Cottam power stations

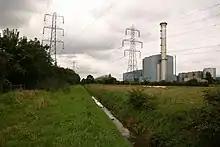
Cottam Development Centre in August 2007

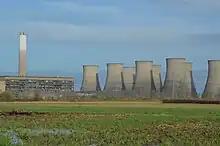
Cottam power station viewed months after the demolition of the turbine hall. Severed pipes can be seen protruding from the main building.

The Cottam Development Centre is a 400 MW combined cycle gas turbine (CCGT) power station, fuelled by natural gas. It was built as a joint venture between Powergen and Siemens, as a testbed for Siemens to develop CCGT technology.